The Late Show with Stephen Colbert

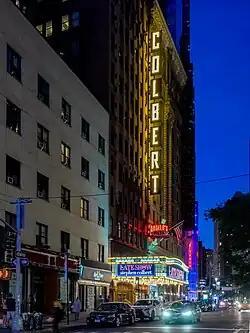
The Ed Sullivan Theater's marquee

Colbert has been given near-full control of the show, with little interference from CBS management in regard to format. Colbert brought most of his staff from "The Colbert Report" with him to "The Late Show", as well as outsiders such as Brian Stack, who is best known for his work on Conan O'Brien's programs, and Jon Stewart, former host of Colbert's previous sister program "The Daily Show", who is credited as executive producer. Colbert no longer uses the character he had portrayed on "The Colbert Report", jokingly remarking to Jeb Bush that "I used to play a narcissistic conservative punditnow I'm just a narcissist."